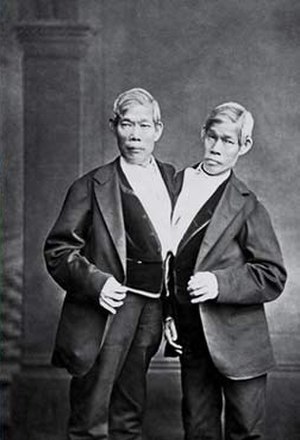
Chang og Eng Bunker / Biografi
Fotografi af Cang og Eng Bunker i deres senere år
Chang og Eng Bunker, blev født som såkaldte siamesiske tvillinger. Tilbage i 1800-tallet hed Thailand Siam og Bunker-brødrene, der turnerede og med tiden blev ganske kendte, er ophav til betegnelsen siamesiske tvillinger.